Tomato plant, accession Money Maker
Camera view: tilt-top (135 deg); turntable rotation: 60 degrees
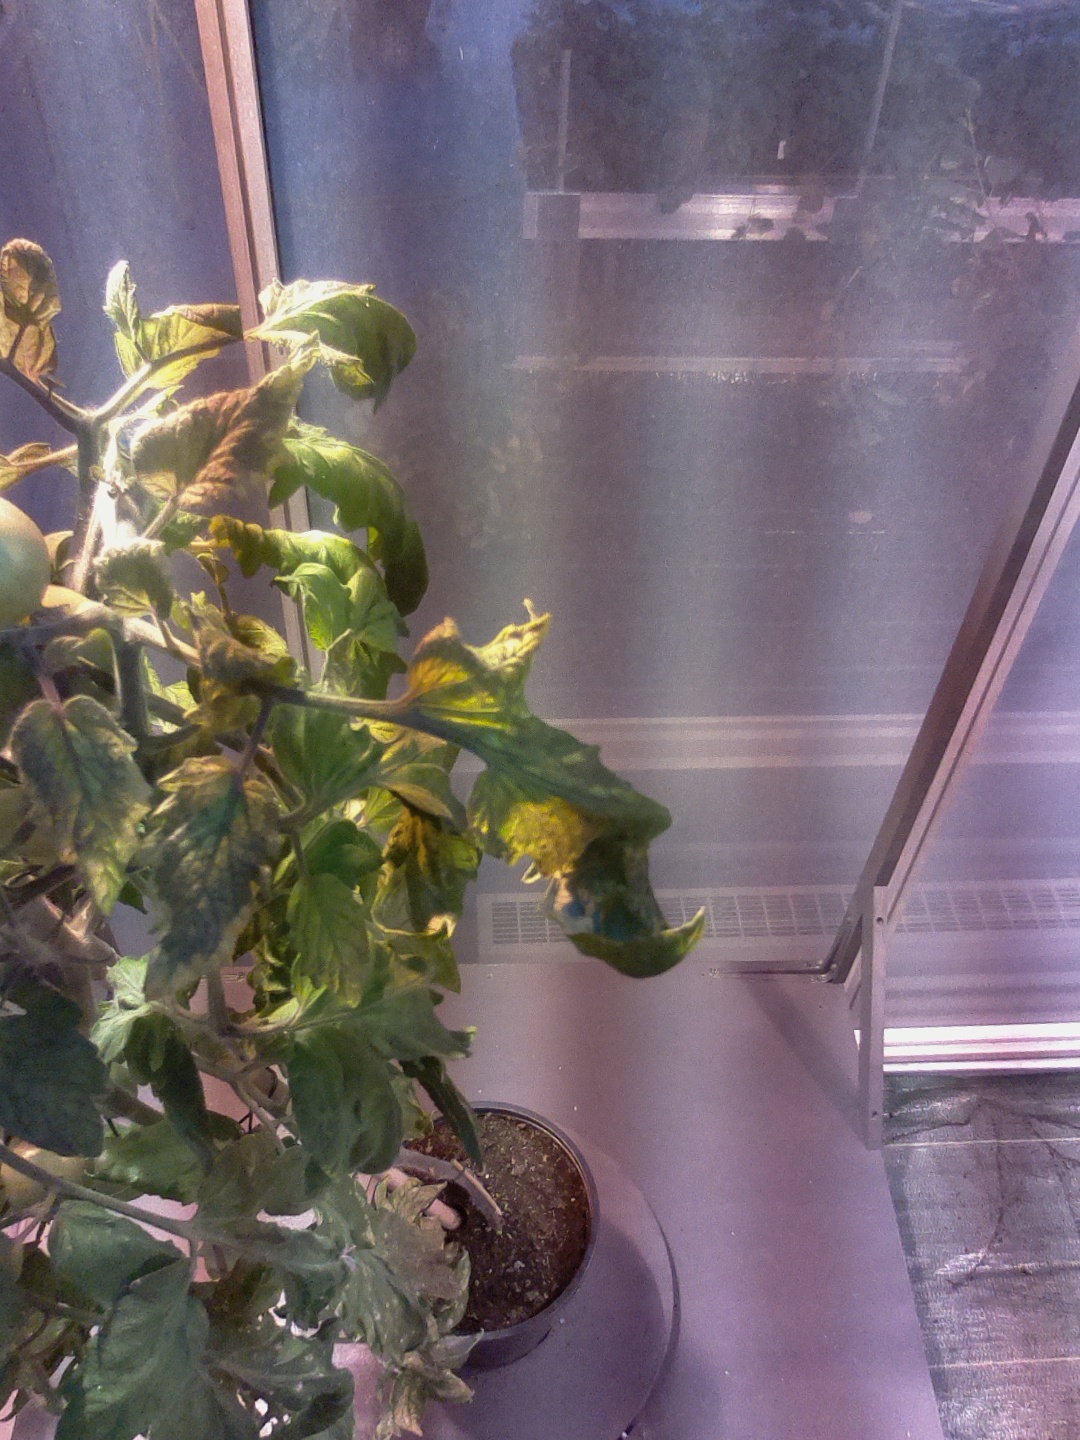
BBCH growth stage 76: 60%-70% of final fruit size